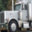
Label: truck